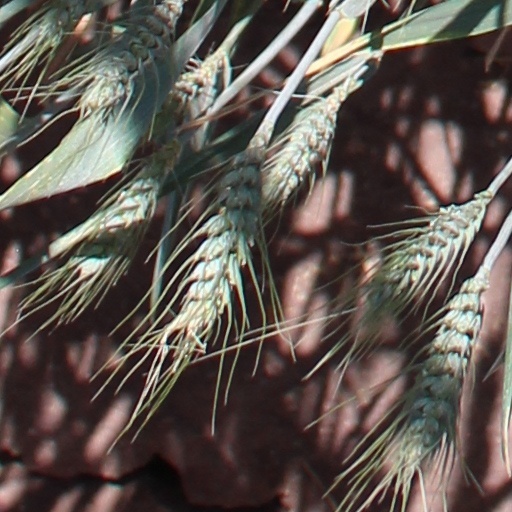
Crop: wheat